Michael A. Costello

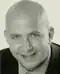
Costello in 2005

Michael A. Costello (born 5 May, 1965) is an American politician and former State Representative who represented the first district of Essex County, Massachusetts from 2003 to 2014 in the Massachusetts House of Representatives.